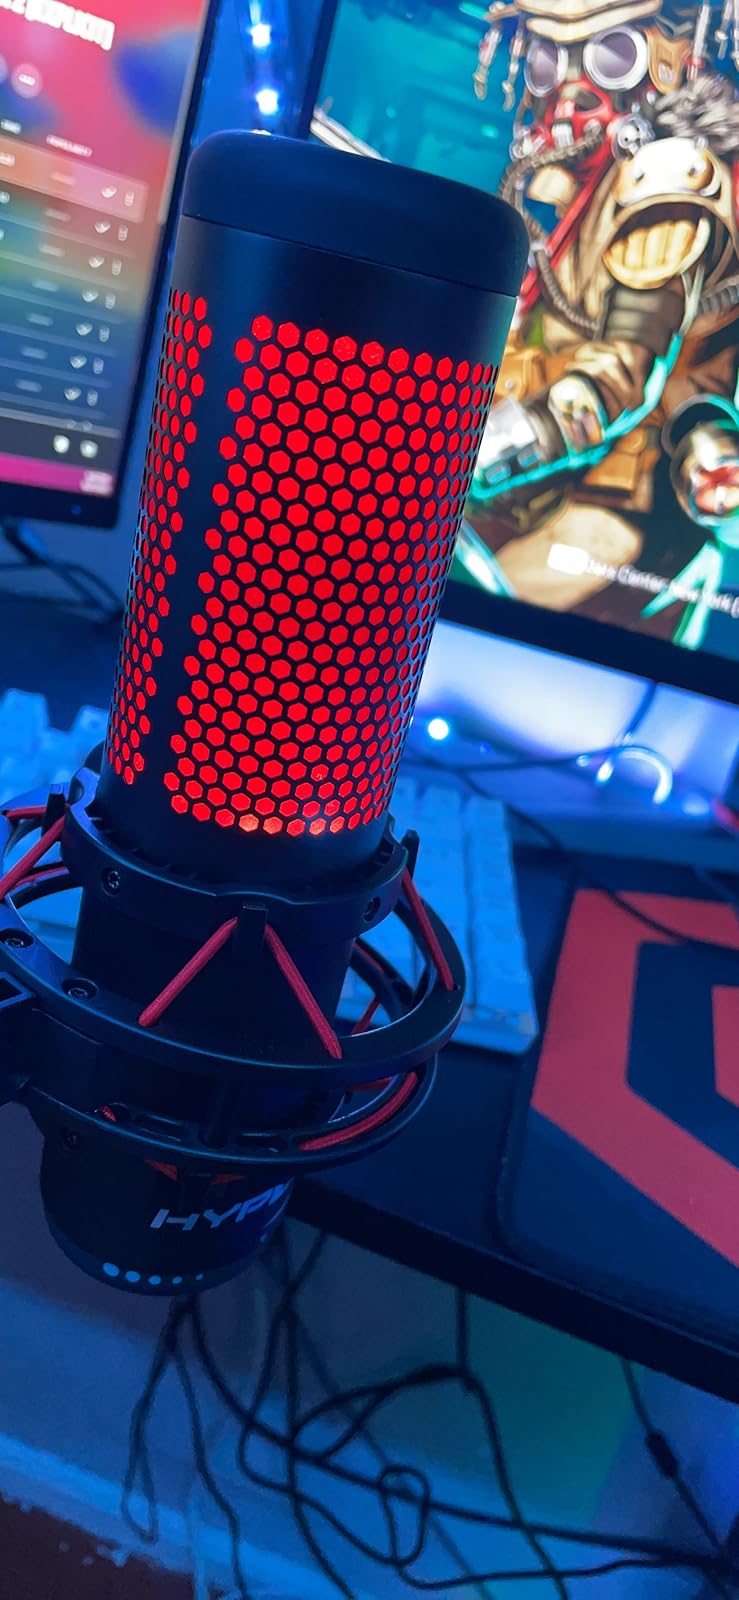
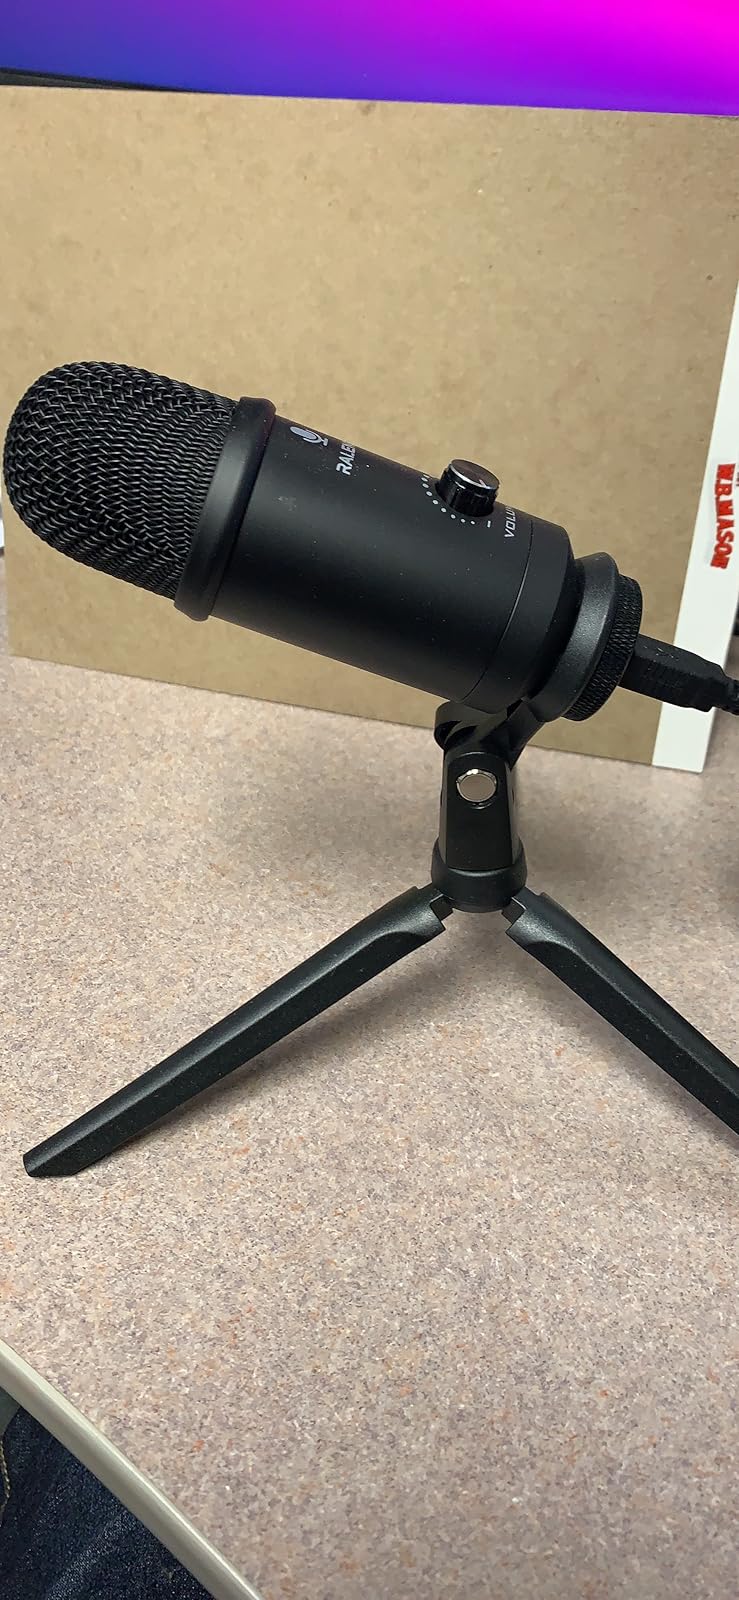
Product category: microphone
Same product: no